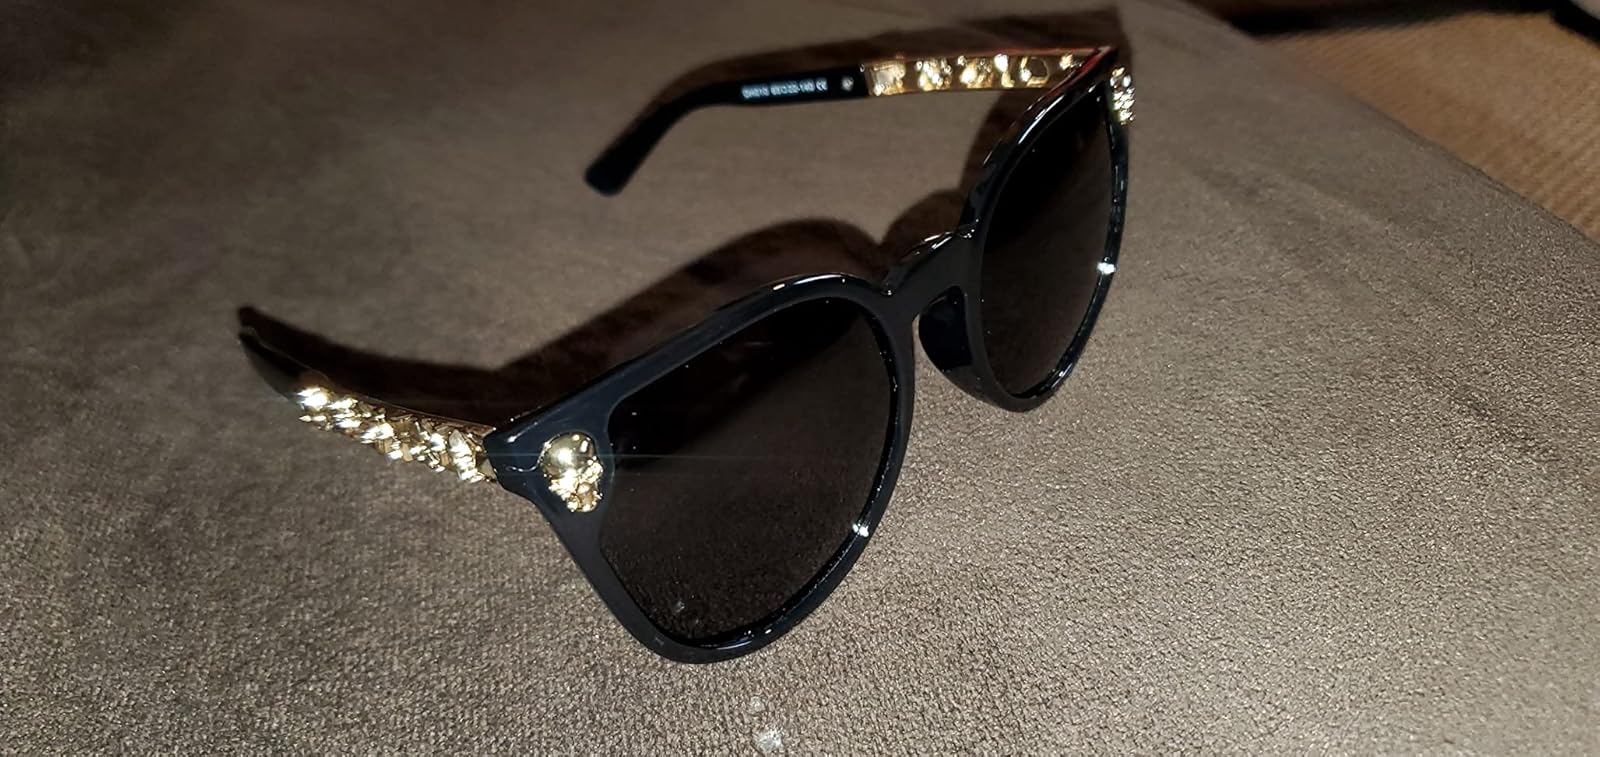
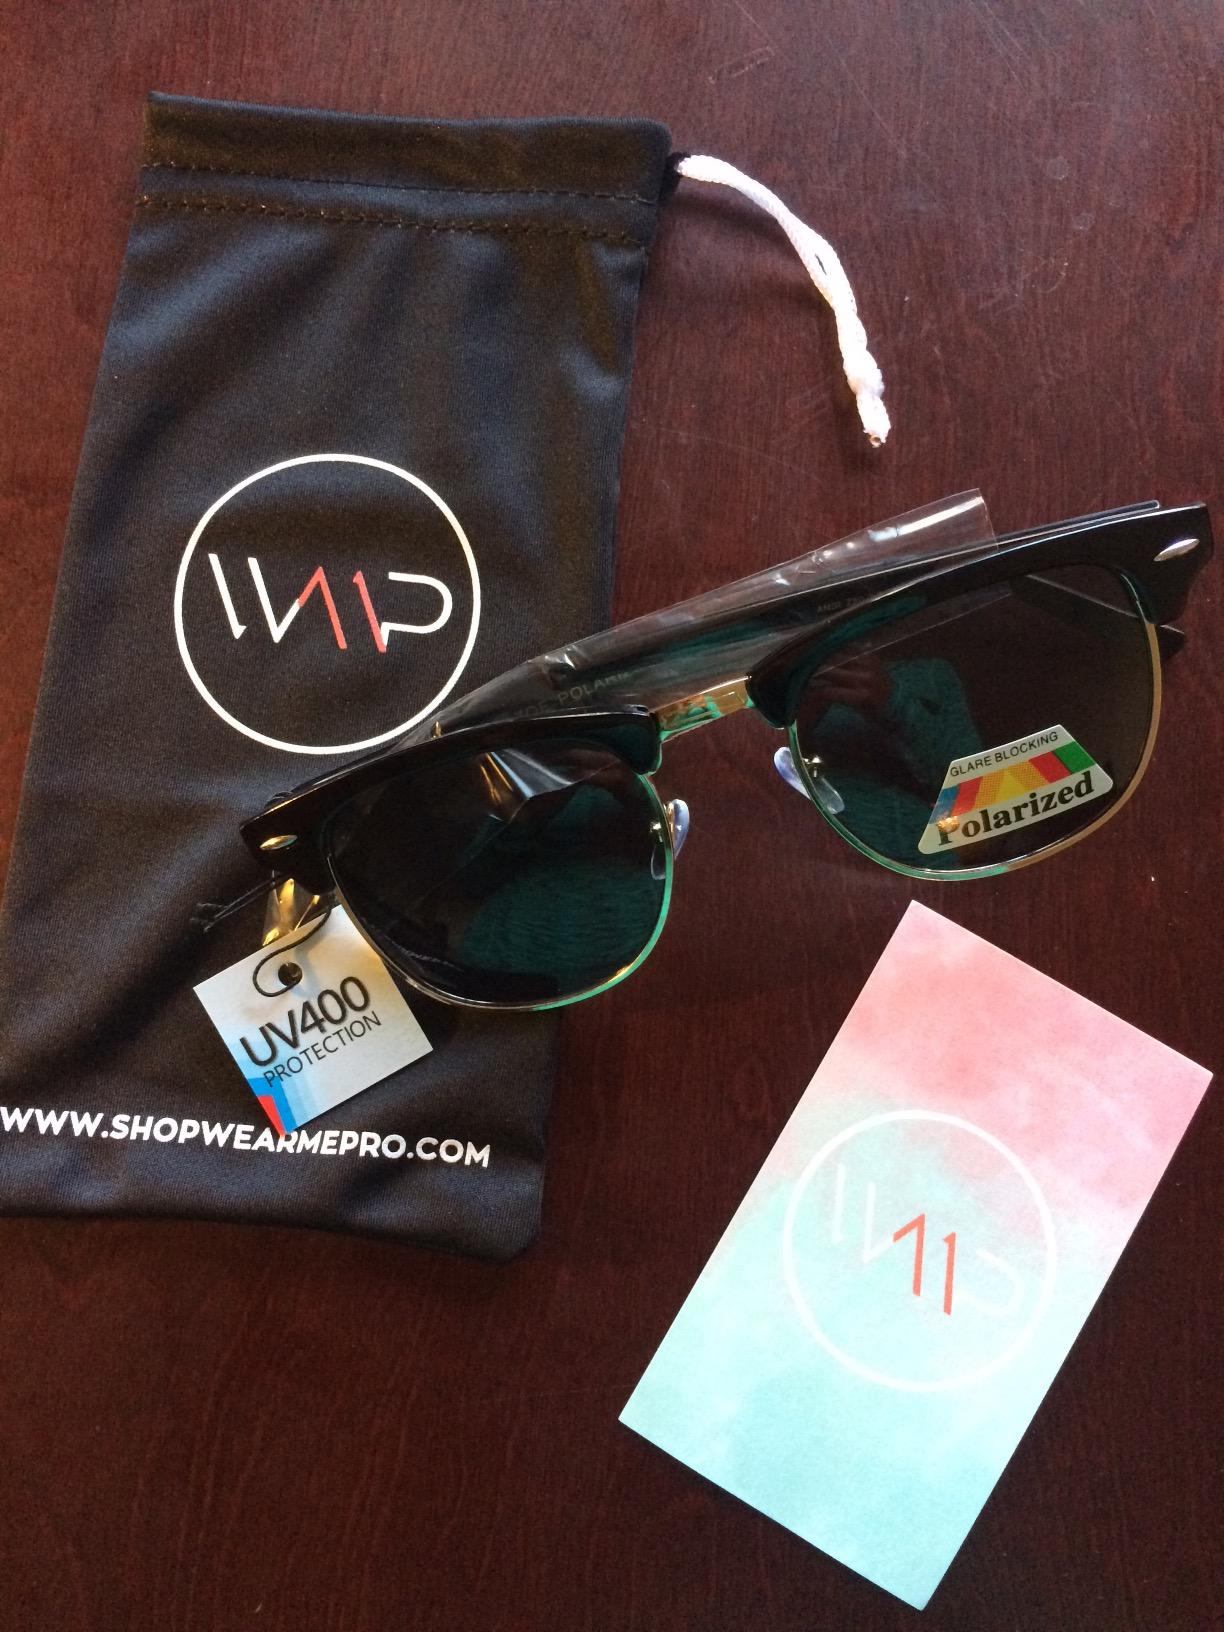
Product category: accessories_sunglasses
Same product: no